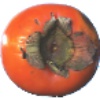
Label: kaki